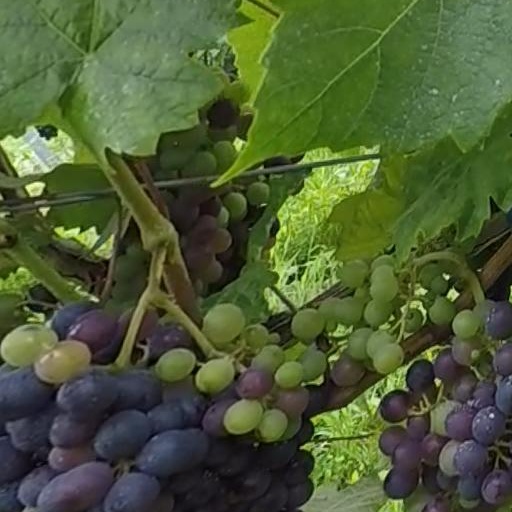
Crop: grape